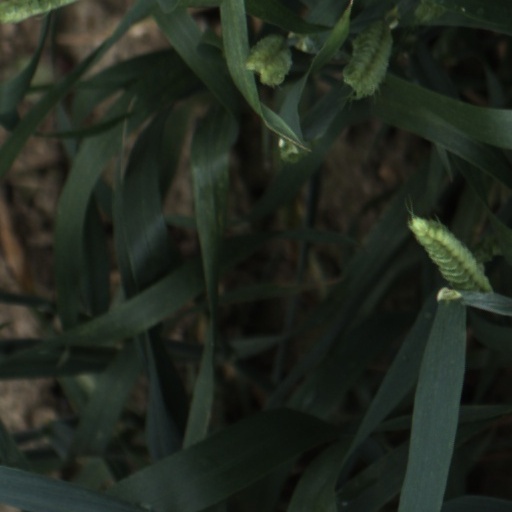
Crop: wheat